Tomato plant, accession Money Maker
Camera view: horizontal (90 deg, fisheye); turntable rotation: 30 degrees
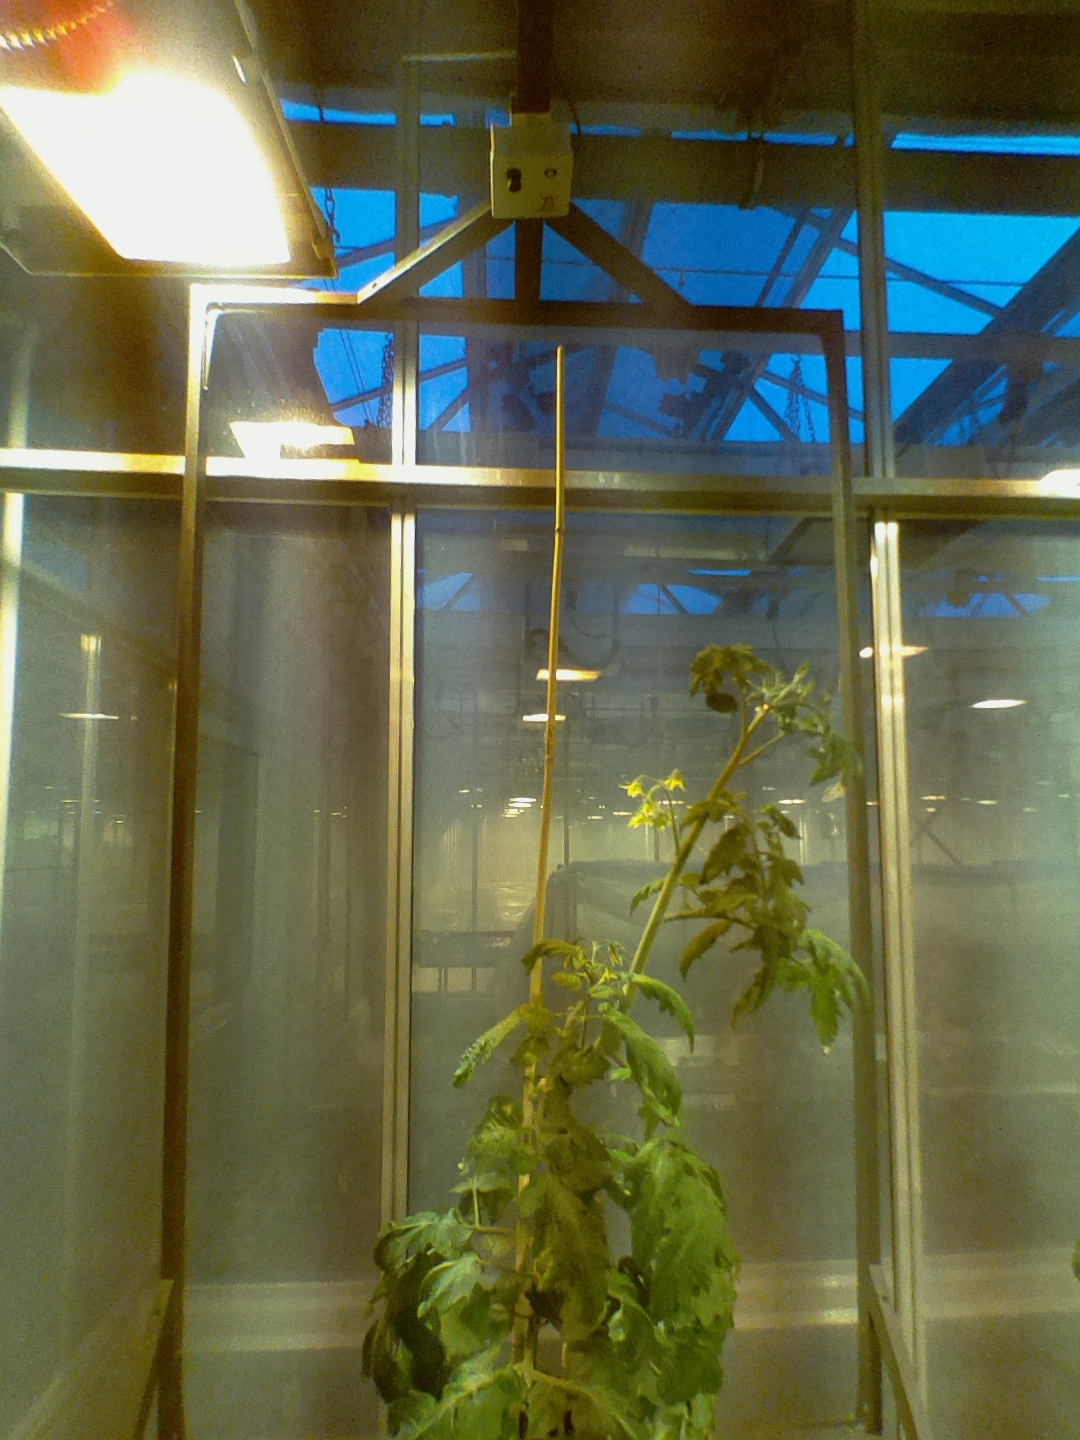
BBCH growth stage 68: Full flowering, 80%-90% of flowers open, more petals falling